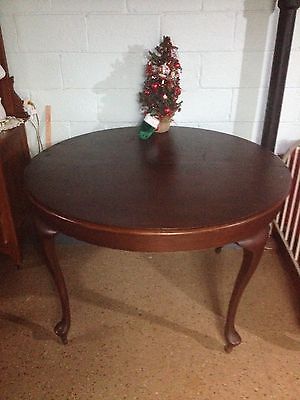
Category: table